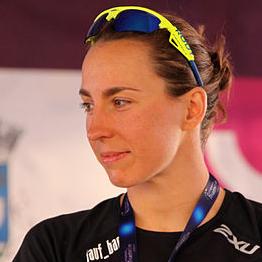
Age: 27